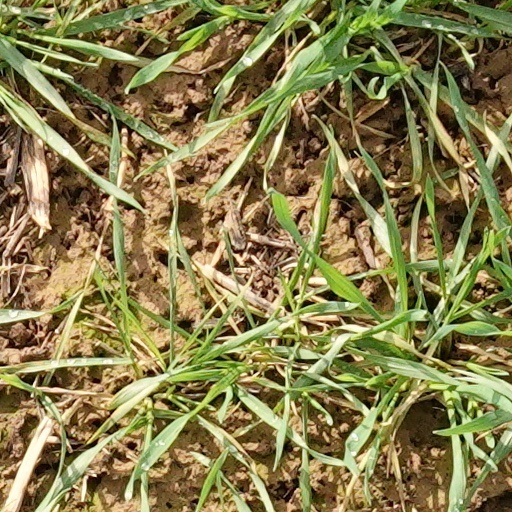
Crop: wheat